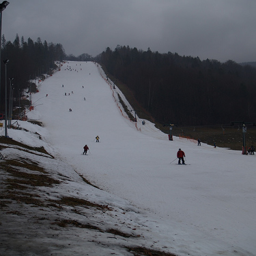
A group of people riding down a snow covered ski slope.
The ski run is narrow, but not very steep.
A slope with several people skiing down it.
A group of people skiing on slope capped with snow
Skiers going down a hill in overcast weather.